Lily Winters

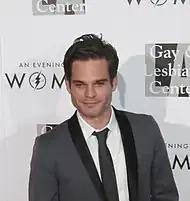
Greg Rikaart portrays Kevin, formerly an internet predator who targets Lily and infects her with chlamydia.

One of Lily's first storylines centered around her manipulation by internet predator Kevin Fisher (Greg Rikaart), who gives her the sexually-transmitted disease chlamydia. Khalil taped public service announcements related to the story, and considered the plot one of her favorites: "How many soaps have really covered that? The meeting on the Internet, getting an STD, it was really great stuff." Lily was next involved in a "Romeo and Juliet"-inspired romance (attracting a significant fan following) with Daniel Romalotti (Michael Graziadei), Kevin's friend. Lily was said to have brought out a new side to Daniel's character, "taming" him. When Khalil left the show, former head writer John F. Smith promised the character's recast would "bring an entirely new level" to Lily and Daniel's romance. They fell in love and were married; the pair's popularity continued with Sherwood in the role.